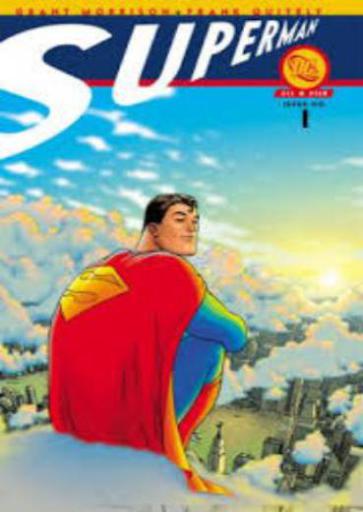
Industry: Leisure